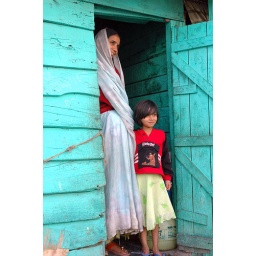
Mother daughter by door of their house